Cyclone Kalunde

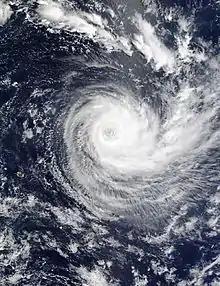
Kalunde undergoing an eyewall replacement cycle on March 12

After the formation of an eye, Kalunde continued to intensify rapidly and at 1800 UTC March 7 MFR declared the system an intense cyclone. Simultaneously, JTWC estimated that Kalunde had attained winds of while located several hundred miles south-southwest of Diego Garcia. Continuing to trek southwest by a mid-level ridge to the southeast, the rapid intensification trend continued until it leveled off early on March 8. At this time, the JTWC reported winds of , equivalent to Category 5 intensity on the SSHWS. Subsequently, MFR remarked that the system had reached its peak wind speed of , as an intense tropical cyclone. After attaining peak intensity, MFR and the JTWC began to lower their intensity estimates as thunderstorms began to erode in the northwestern quadrant of the eyewall.